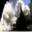
Label: cloud